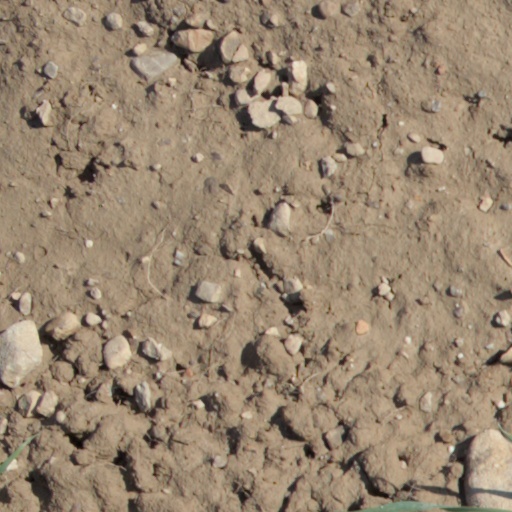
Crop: wheat